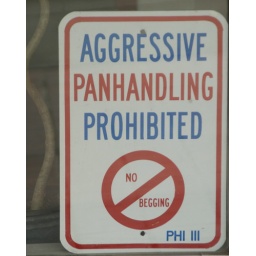
sign spotted in a window in downtown Durham, NC (2009)